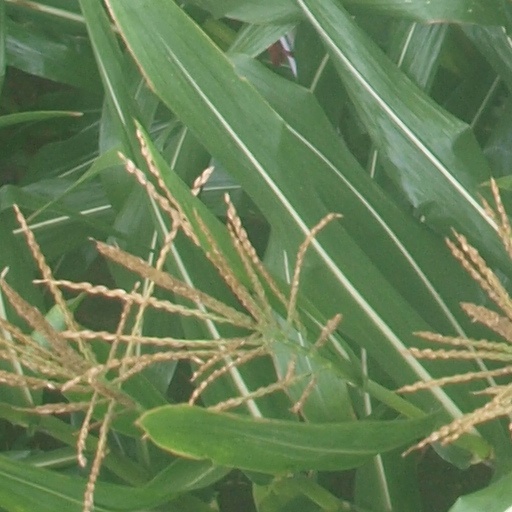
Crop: maize; corn